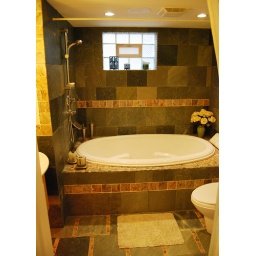
This tub is ginormous. Easily fits two regular sized people. Window to rear of home lets in diffused light.